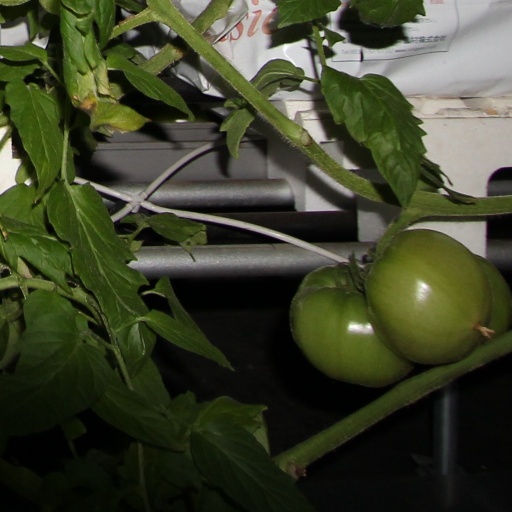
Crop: tomato